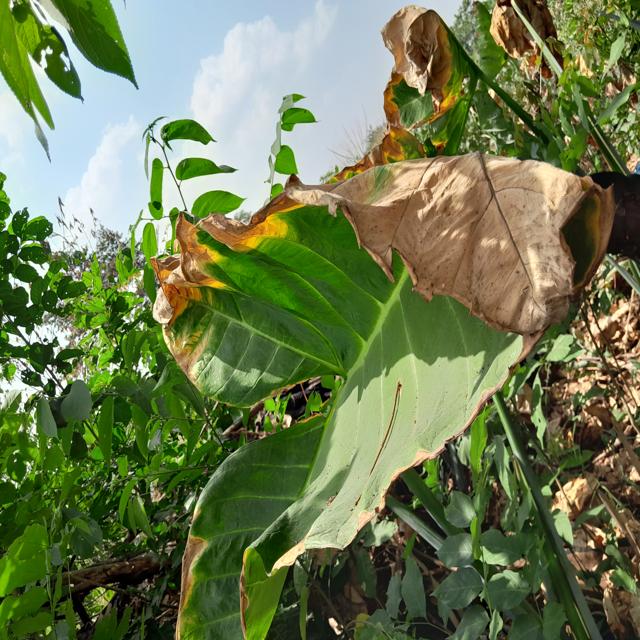
Label: Mid_Blight